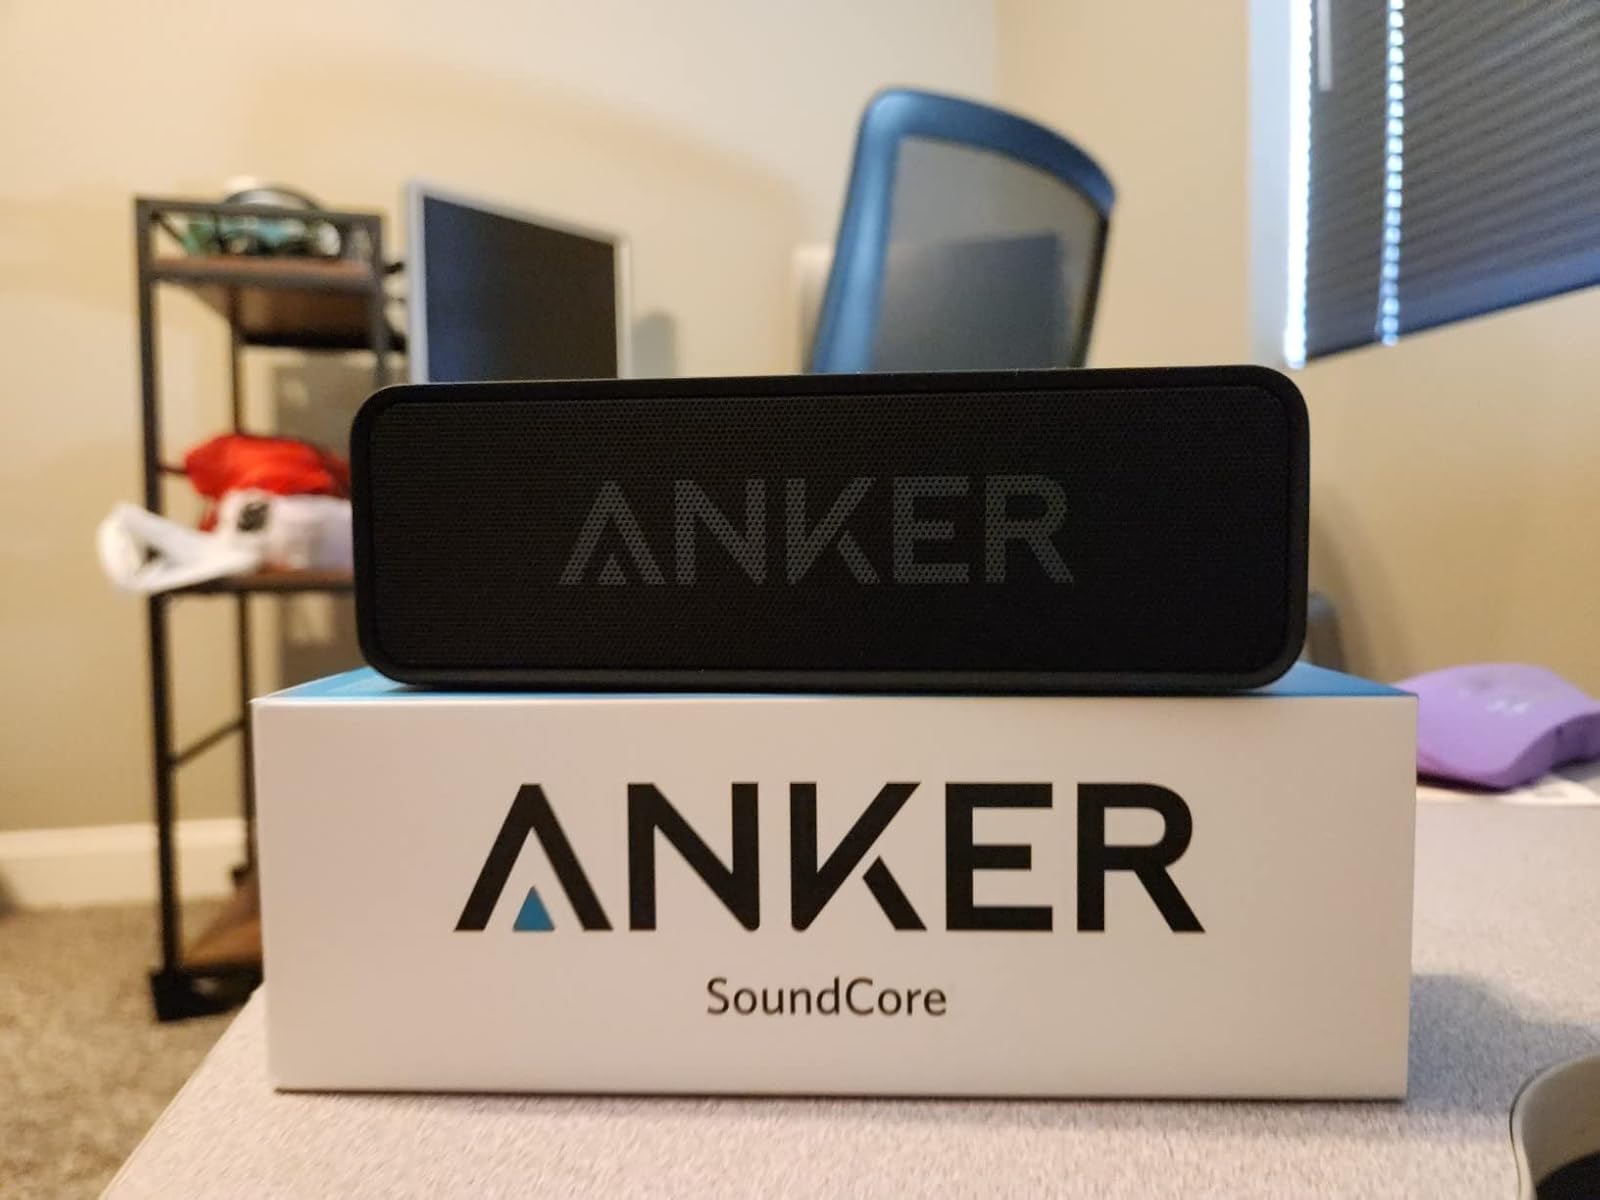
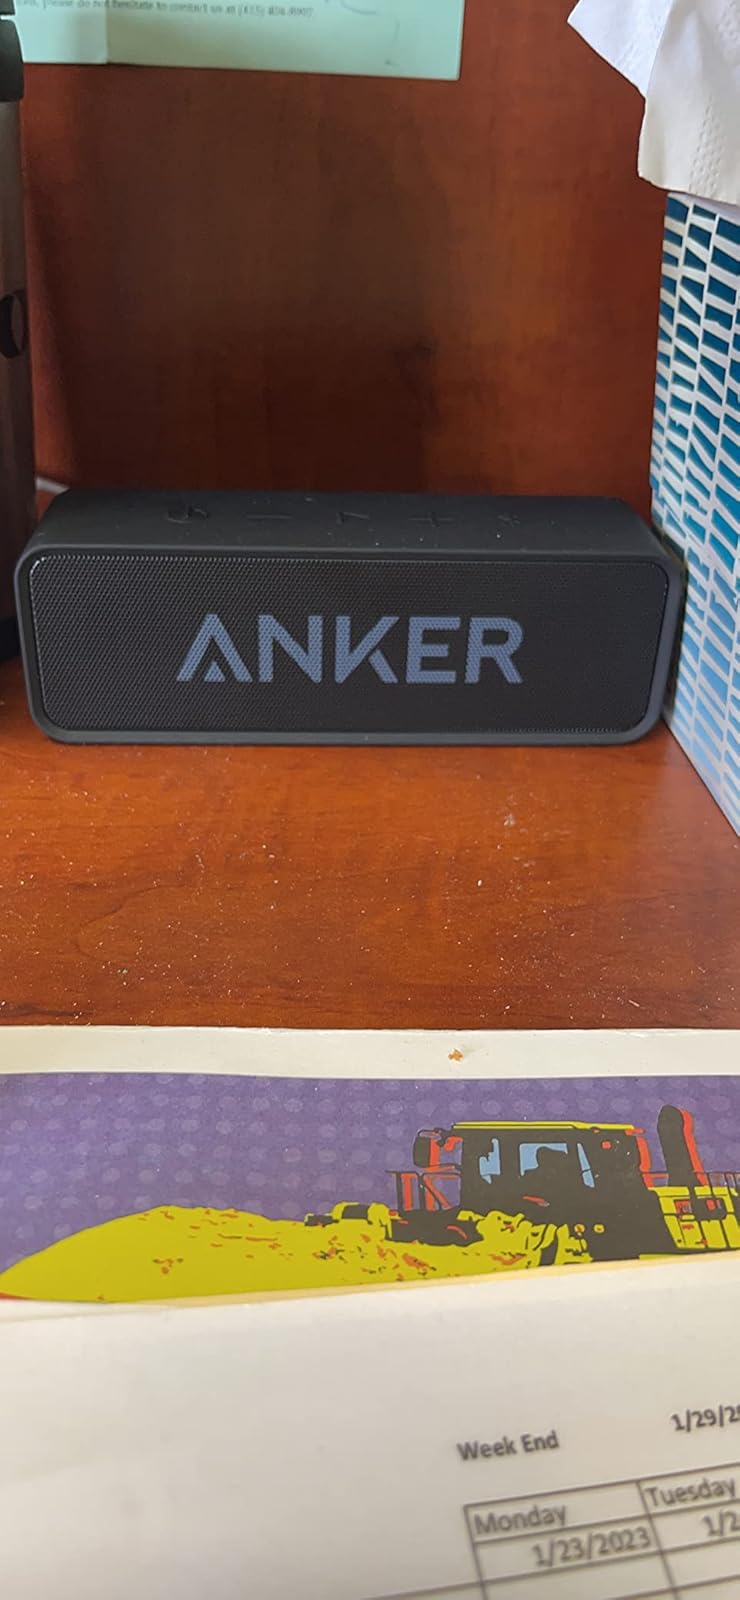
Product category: speaker
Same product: yes